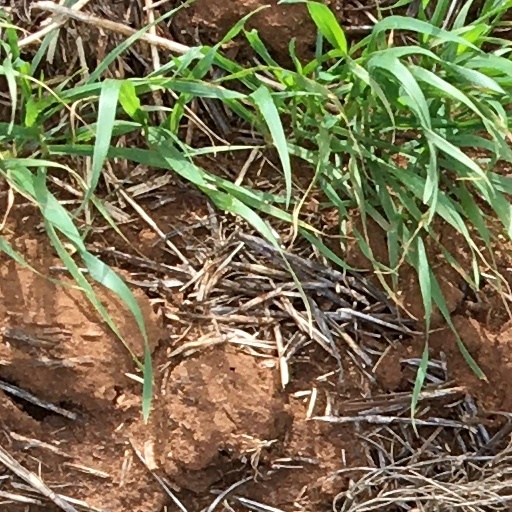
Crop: wheat